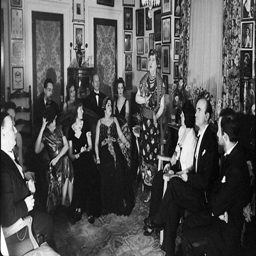
singer performs for guests at a formal event in her home